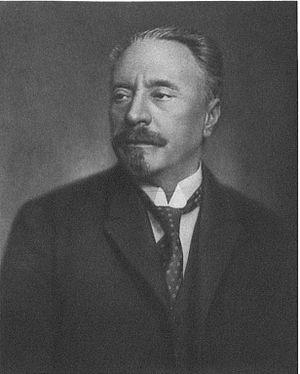
Mihály Lenhossék est un anatomiste et histologiste hongrois.